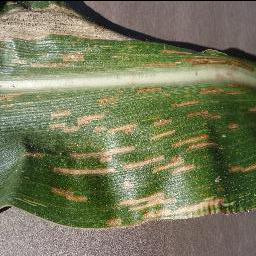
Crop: corn
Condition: (maize)_cercospora_spot_gray_spot